Holy Virgin Cathedral

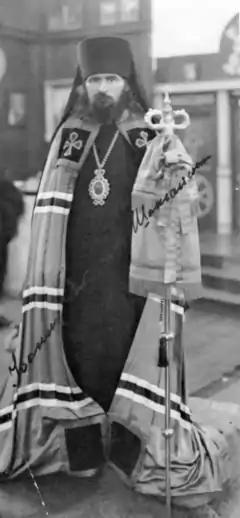
St. John of Shanghai and San Francisco founded the Holy Virgin Cathedral in 1961

Russian settlement in California began at Fort Ross in 1812. The original San Francisco parish of the Russian Orthodox Church outside Russia was founded on June 2, 1927. An earlier Holy Virgin Cathedral was located at 858-64 Fulton Street between Fillmore and Webster Streets. That building is still extant and was designated a San Francisco Landmark on May 3, 1970.